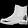
Label: Ankle boot